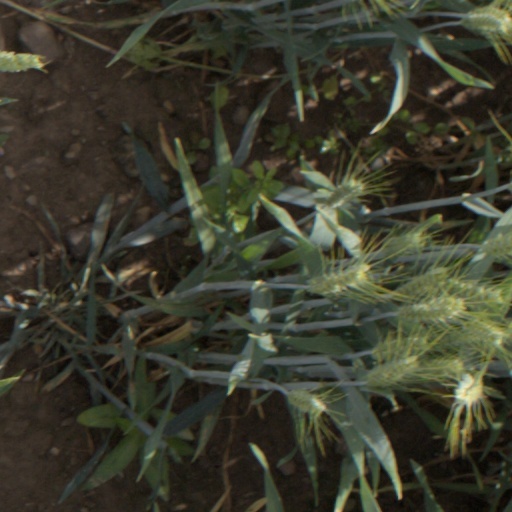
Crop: wheat